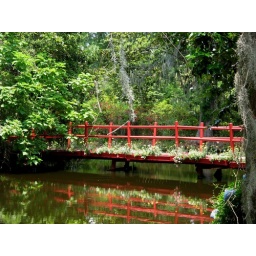
bridge over troubled water that ate my sunglasses :(